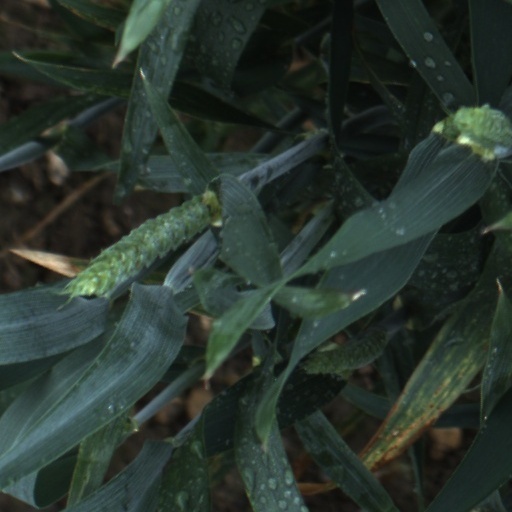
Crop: wheat